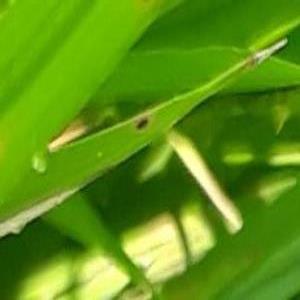
Disease: Brownspot